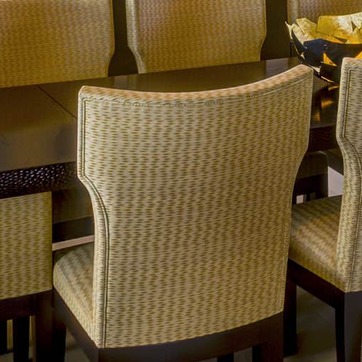
Material: fabric